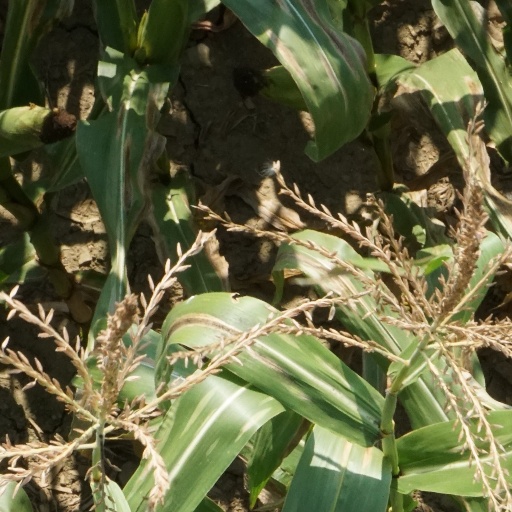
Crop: maize; corn